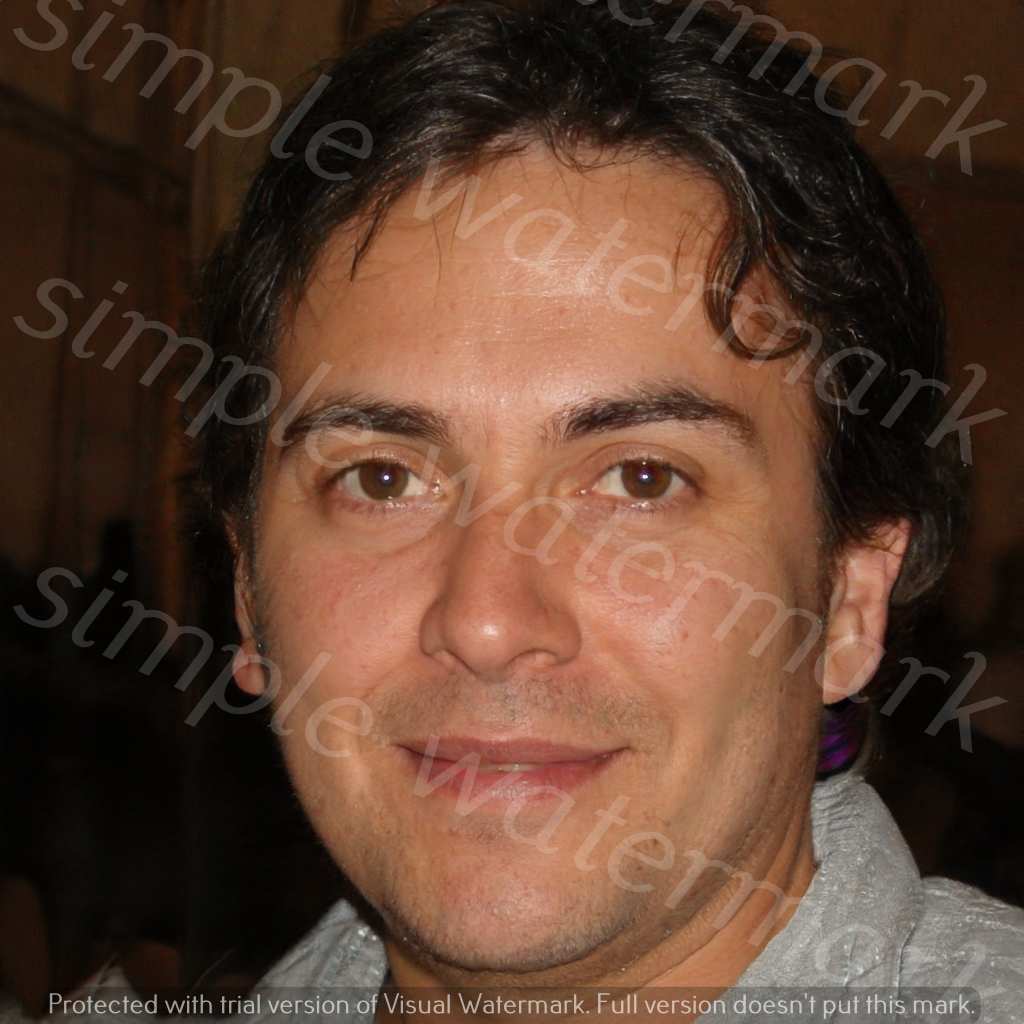
Label: Watermark